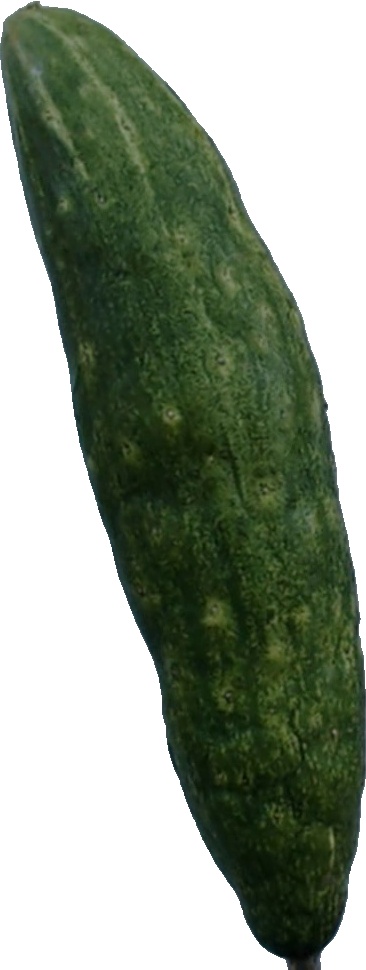
Label: cucumber_3